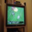
Label: television